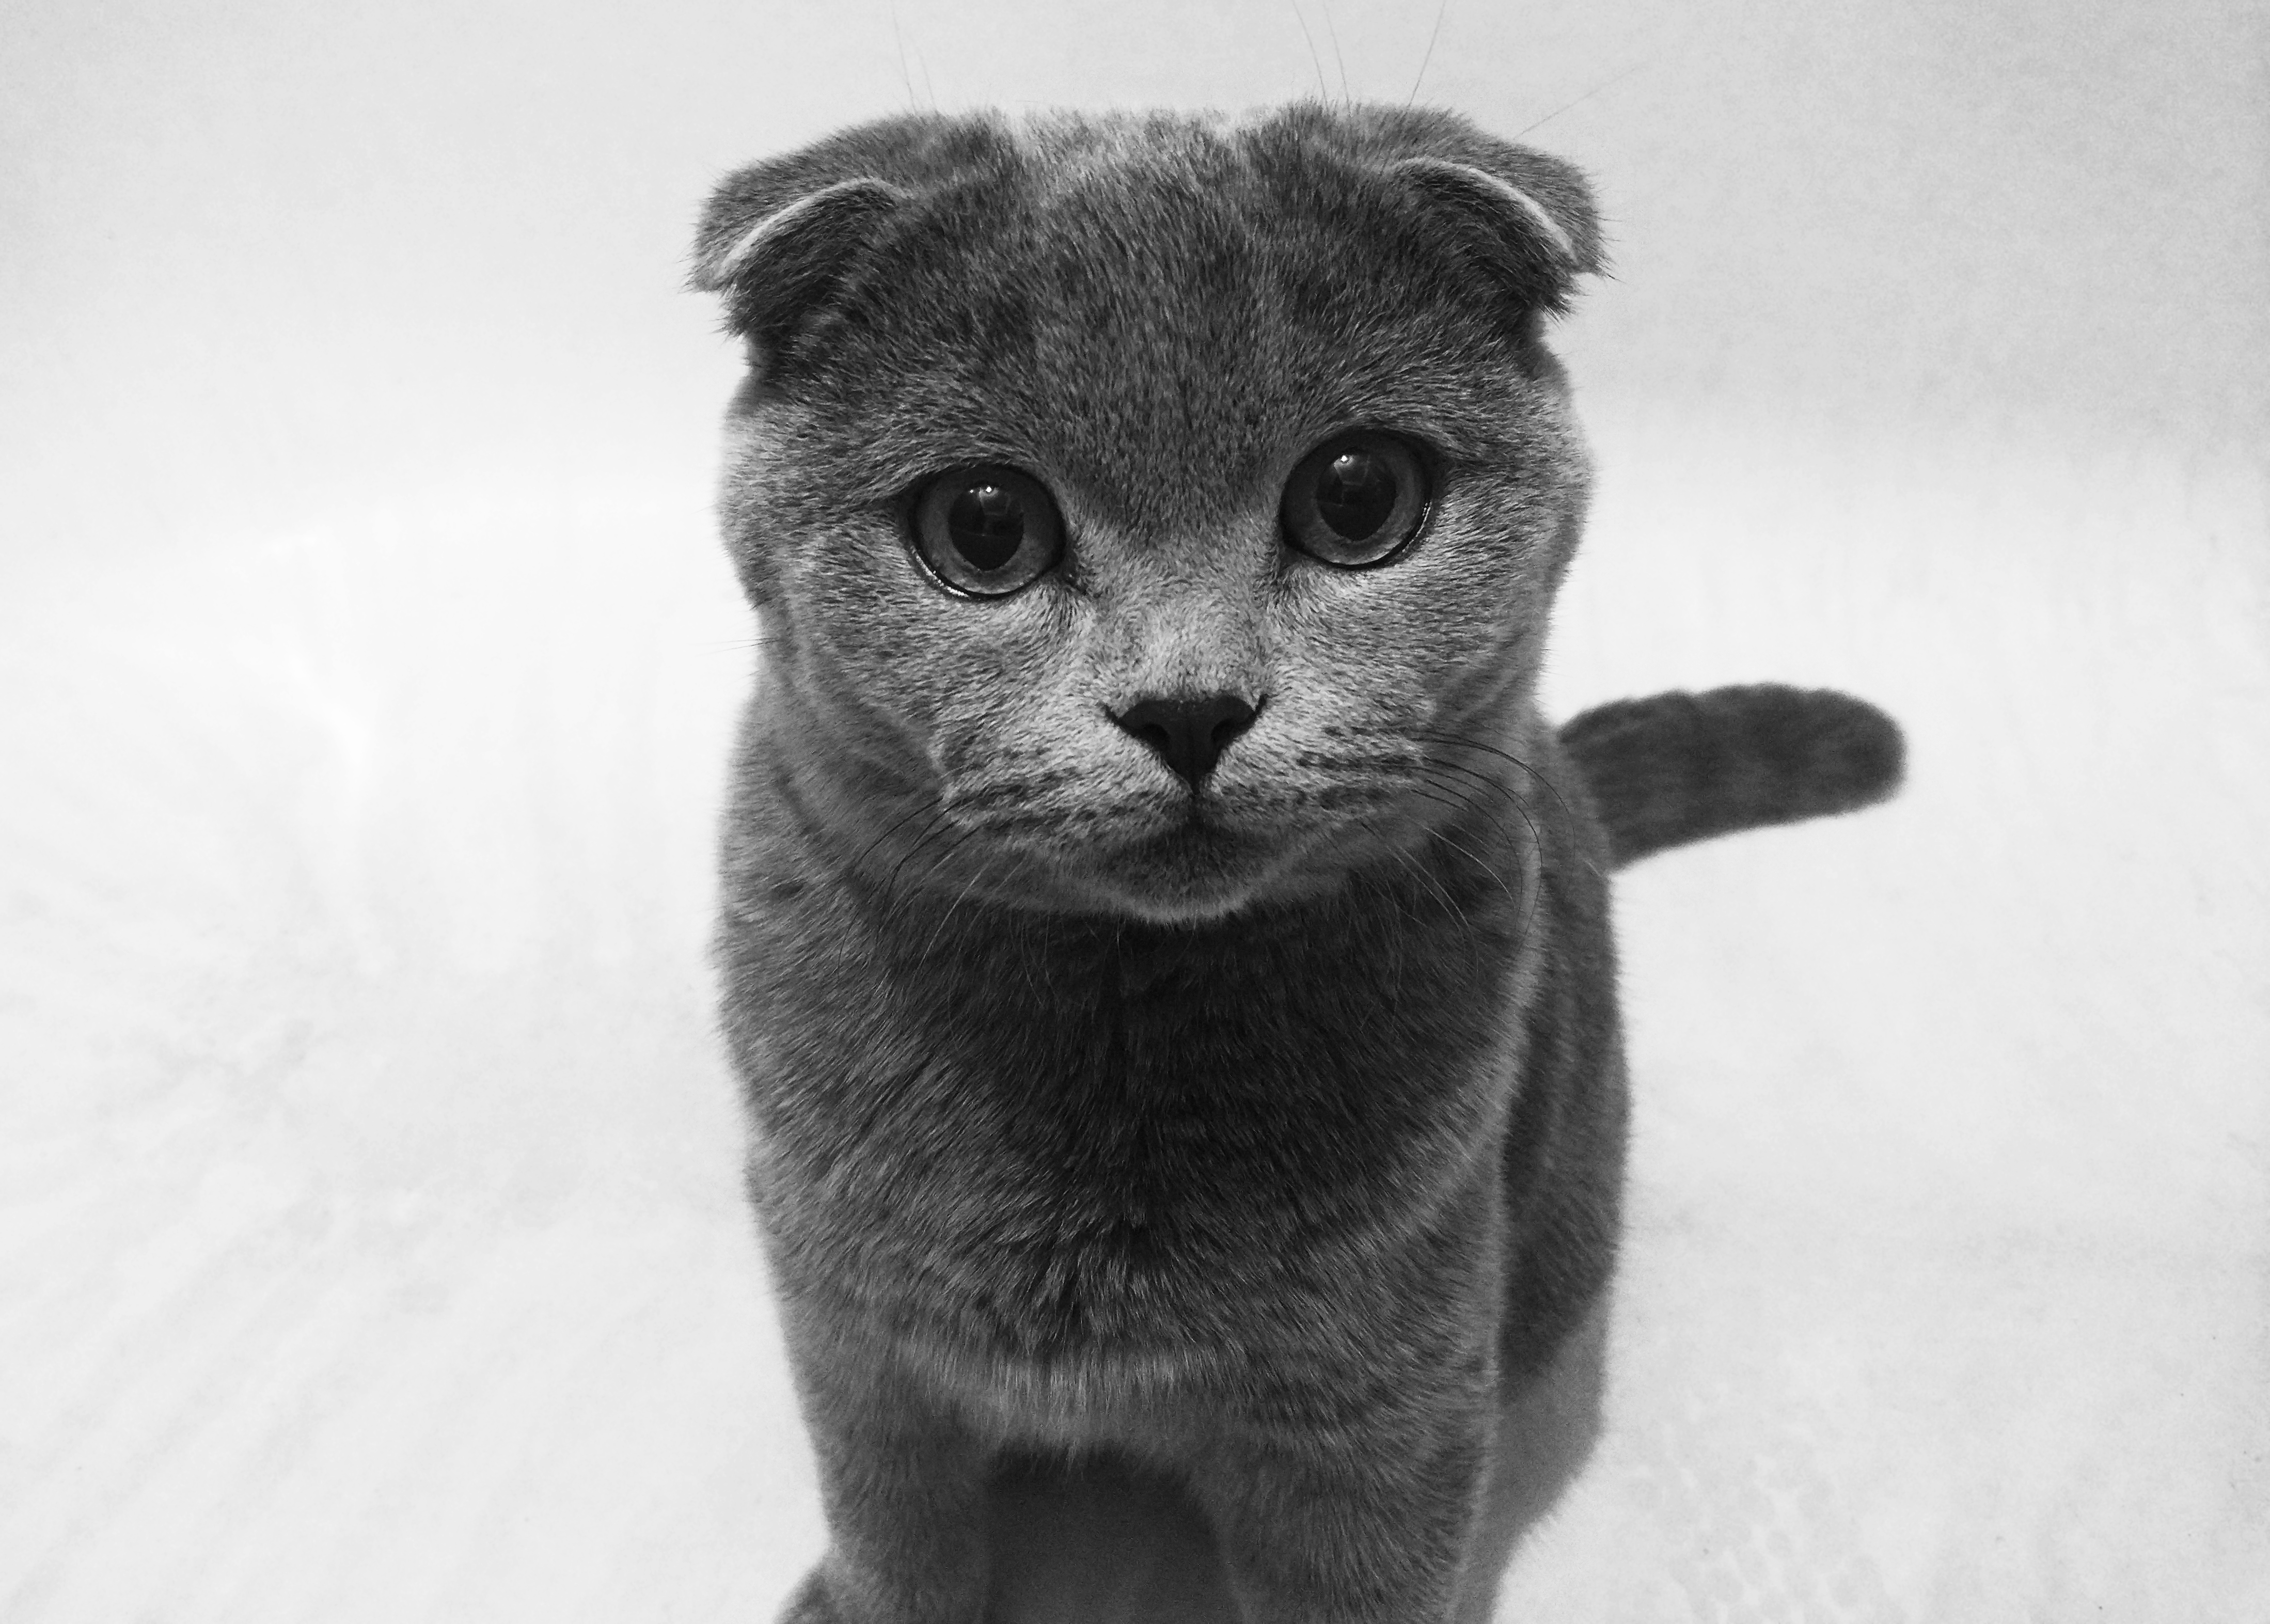
cat, fold, scottish, cute, gray, black, black and white, mammal, small to medium sized cats, whiskers, cat like mammal, monochrome photography, russian blue, fur, fauna, snout, domestic short haired cat, chartreux, monochrome, korat, carnivoran, asian